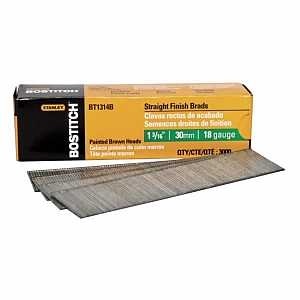
Bostitch BT1314B Series Nail, Glue Collation, 1-3/16 in L, 18 Gauge, Steel, Coated, Brad Head, Smooth Shank, 3000/PK
Bostitch Nail, Collation Type: Glue, Collation Angle: Straight, Head Diameter: 2 mm, Head Type: Brad, Point Type: Chisel, Shank Type: Smooth, Material Gauge: 18, 0.0475 in Dia, 1-3/16 in L, Brown, Steel, Coated, Suitable for: BTFP12233, SB-1842BN, SB-2IN1, SB-1850BN, BT35B, BT200K-2, BT125K-2, GBT1850K Nailers
Brand: Bostitch
Category: Hardware > Hardware Accessories > Hardware Fasteners > Nails > Brad Nails